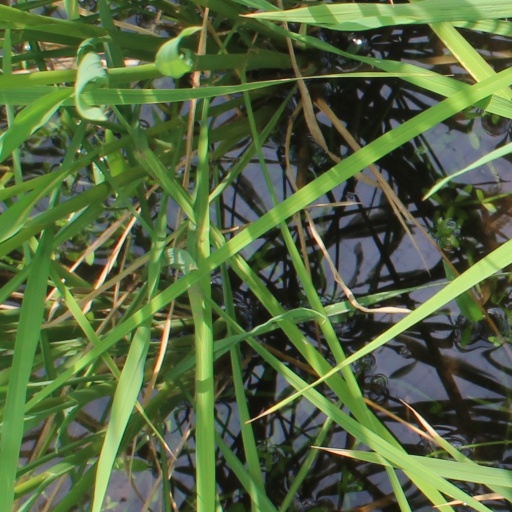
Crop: rice